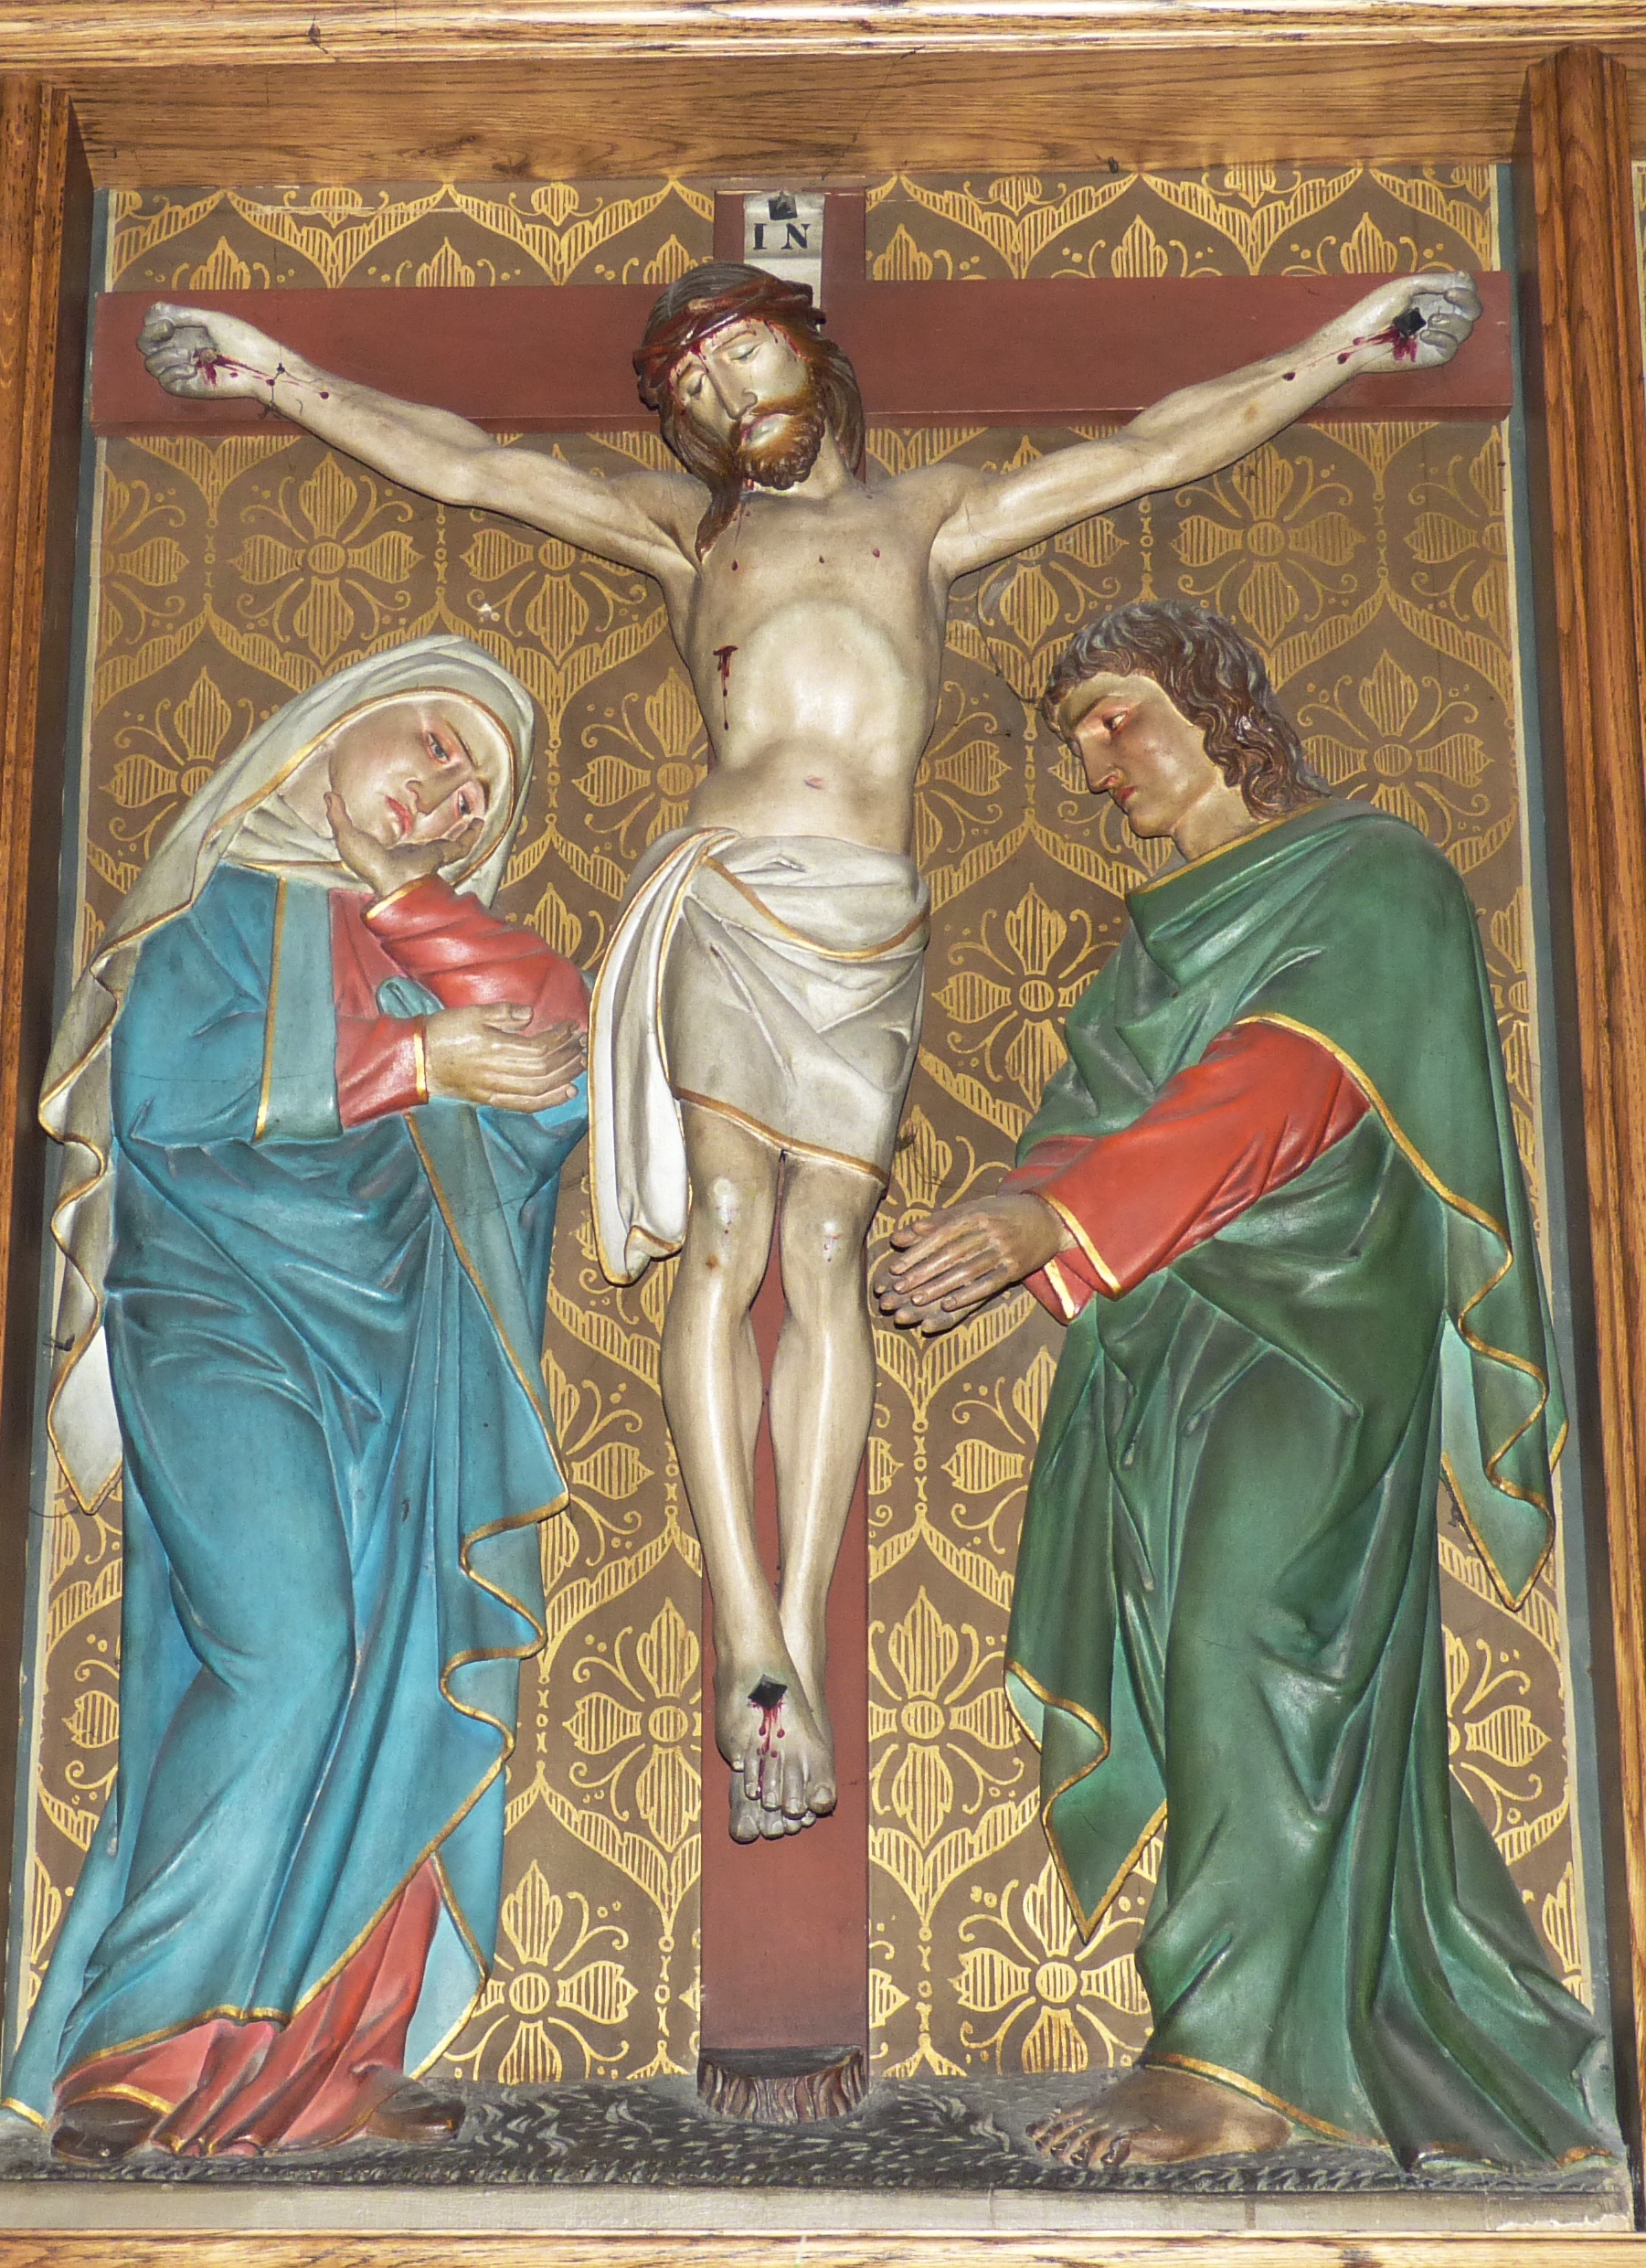
statue, religion, church, death, painting, catholic, christ, art, altar, passion, jesus, christianity, crucifixion, relief, eifel, middle ages, mourning, mythology, way of the cross, suffering, good friday, ancient history